Markus Gabriel

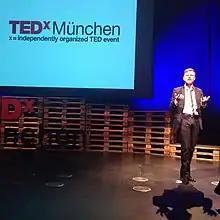
Gabriel in 2013

Gabriel argues against Physicalism, Moral nihilism, and Neurocentrism.